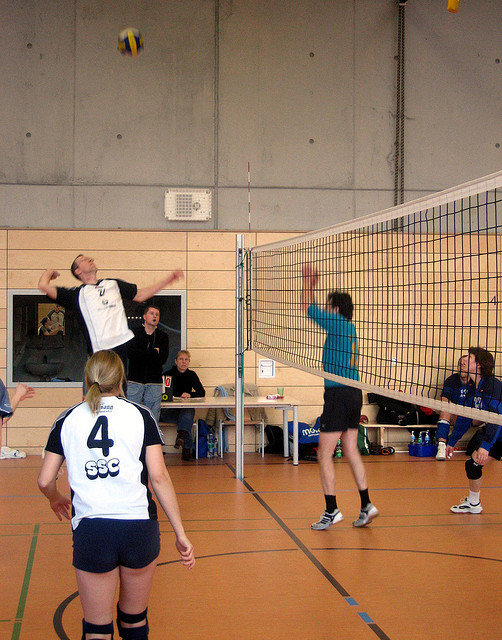
nhiều người đang chơi bóng chuyền ở trong nhà